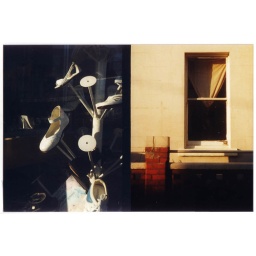
children's shoes on sydney road, and an open window in brunswick